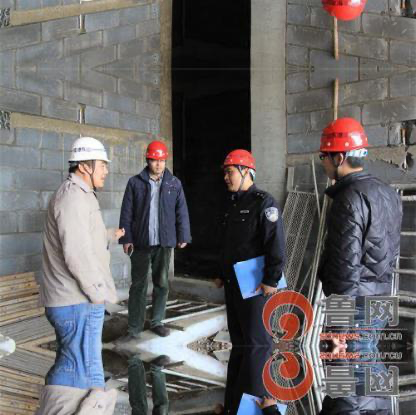
Objects in the image:
label: helmet
label: helmet
label: helmet
label: helmet
label: helmet